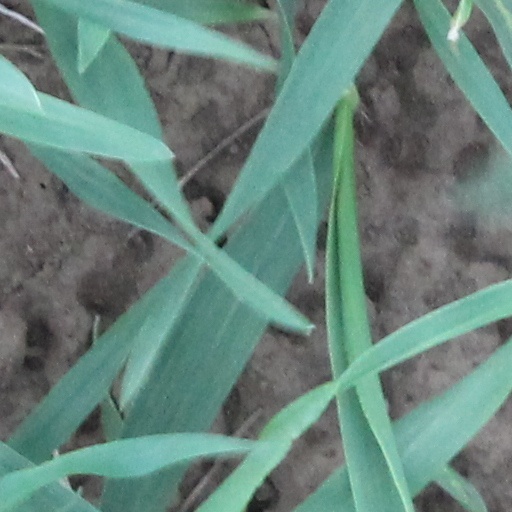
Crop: wheat